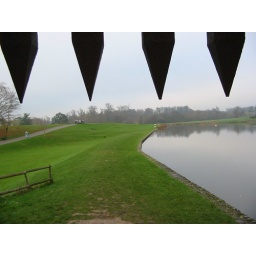
A building outside that had a water wheel in it.